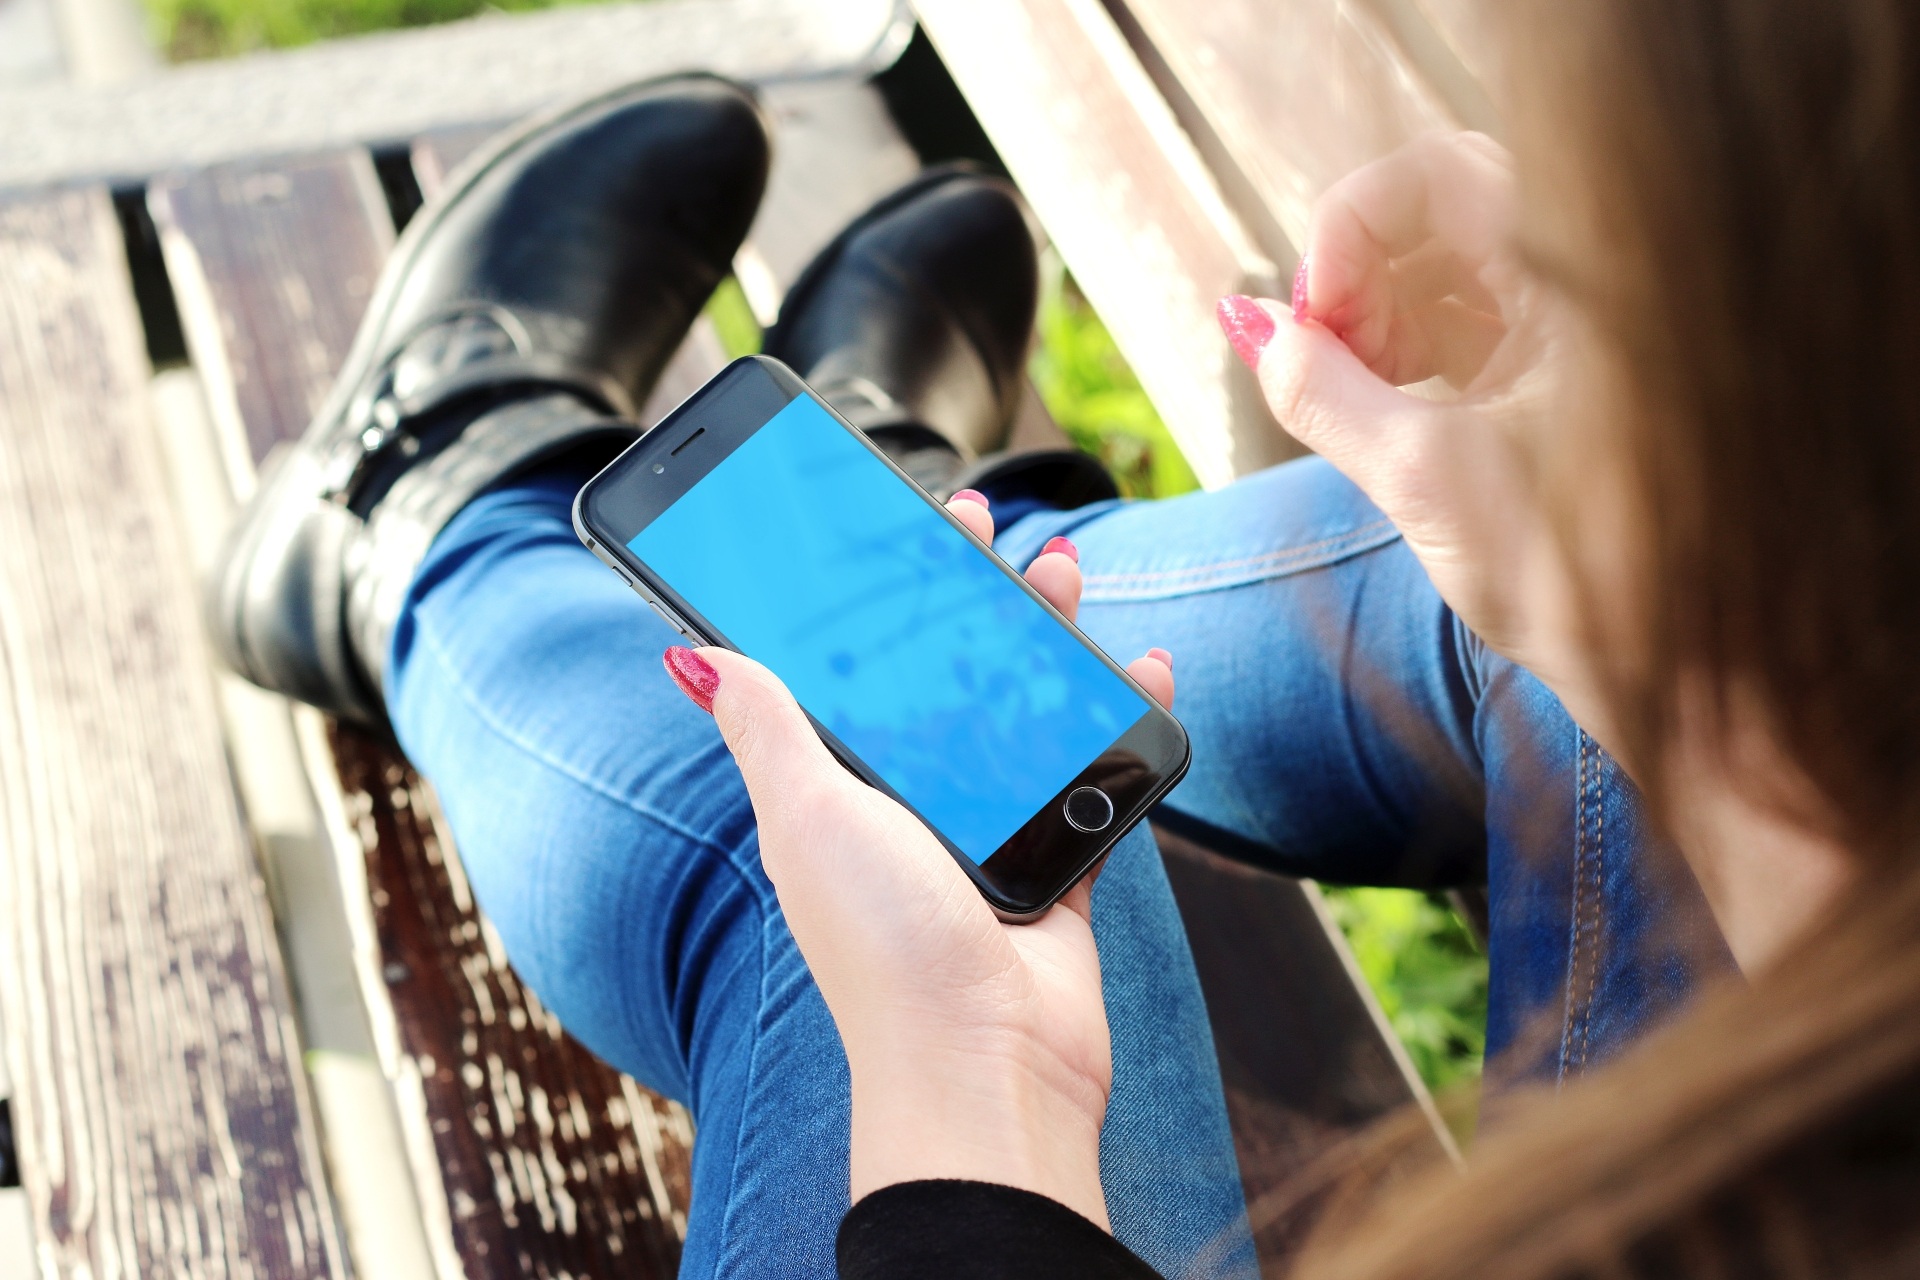
iphone, smartphone, hand, screen, apple, woman, technology, touch, blue, arm, touchscreen, app, interaction, mockup, human action, endurance sports